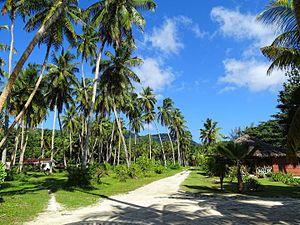
La chute des noix de coco des cocotiers provoque parfois des traumatismes importants pouvant entraîner la mort, généralement à la suite de blessures à la tête.